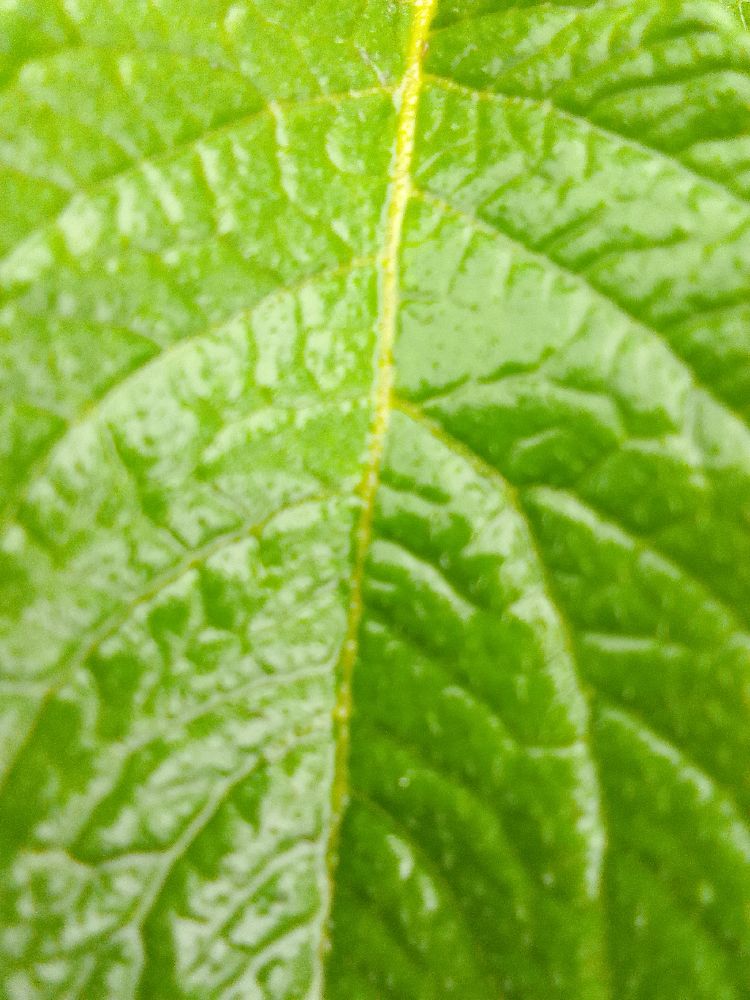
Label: Healthy